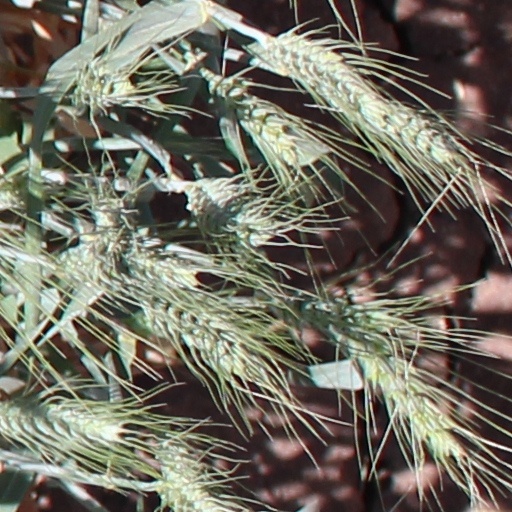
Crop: wheat